Saint Leo Oratory (Columbus, Ohio)

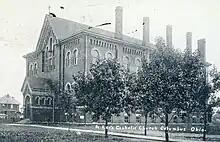
Original building from 1903

Saint Leo Oratory is a historic Catholic church and active oratory operated by the Institute of Christ the King in the Diocese of Columbus, located in the Merion Village neighborhood of Columbus, Ohio. The historic parish was founded in 1903, the current Romanesque Revival church building was finished in 1917, the parish was suppressed in 1999, and the current ICKSP oratory was founded in 2020.